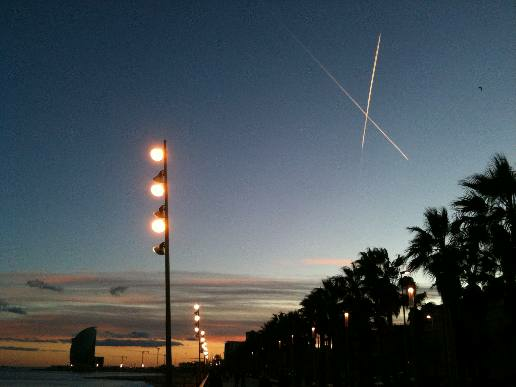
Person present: No